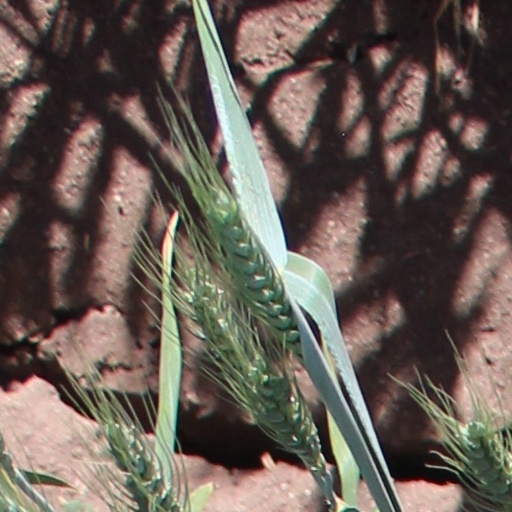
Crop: wheat